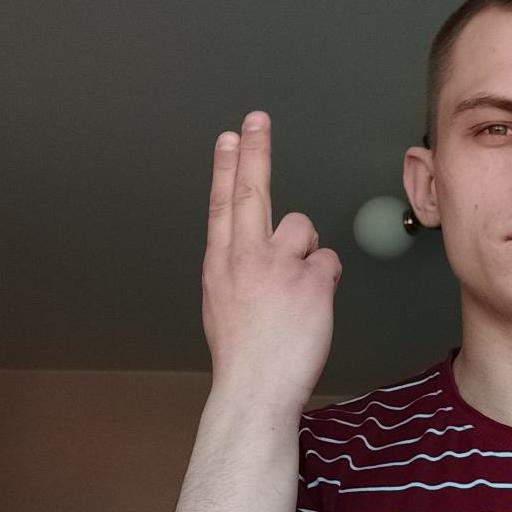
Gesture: two_up_inverted